Vaishno Devi Temple

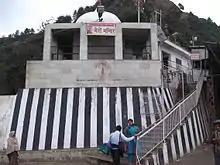
Bhairon Nath Temple, where the head of Bhairon Nath fell on hill

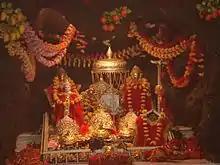
The icons of Mahalakshmi, Mahakali and Mahasaraswati in the temple

It is then that Mata Vaishnavi appeared in his vision (dream) and told him to search for her at the Holy Cave situated amidst the folds of the Trikuta Mountain. She showed him the way to the Holy Cave and insisted him to break his fast. Pandit Shridhar then went on to discover the Holy Cave in the mountains. Every time he seemed to lose the way, the vision of his dreams reappeared before his eyes and finally he reached his destination. Upon entering the Cave he found a rock form with three heads atop it. At that moment Mata Vaishno Devi appeared before him in all her glory (another version says that the Supreme Energies of Mata Maha Saraswati, Mata Maha Lakshmi and Mata Maha Kali appeared in the Holy Cave) and introduced him to the three heads (now known as the Holy Pindies) of the rock form along with various other identification marks in the Holy Cave. She blessed him with a boon of four sons and a right to worship her manifestation and asked him to spread the glory of the Holy Shrine all over. Pandit Shridhar then spent his remaining life in the service of Mata at the Holy Cave.